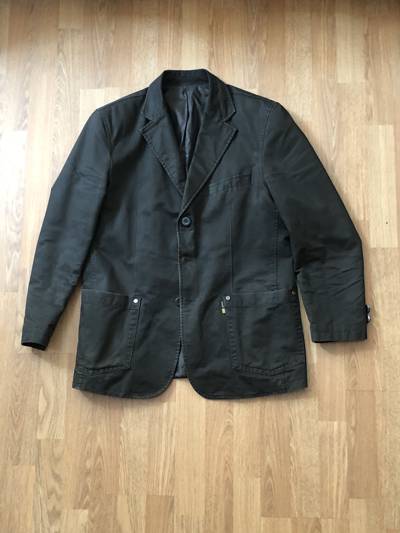
Waste category: clothes